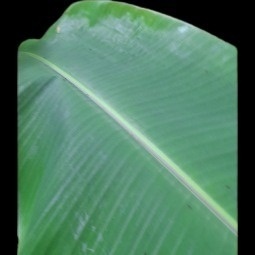
Label: Healthy